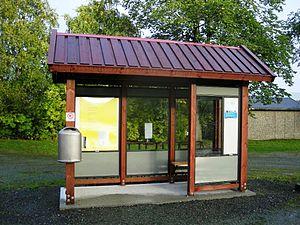
La gare de Ler est une gare ferroviaire de la ligne de Dovre. Elle se situe dans le village de Ler qui fait partie de la commune de Melhus.